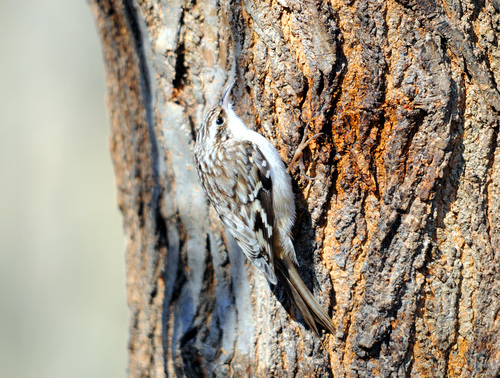
this bird is well hidden as he is colored the same as the tree he is climbing straight up, the colors are brown, black and white, and are a blended look, even though his throat, belly, and abdomen are mostly white, but his little beak and feet are beige.
this bird is low to the ground, small with short beak and brown and white in appearance
this is a bird with a white belly, brown spotted wing and a pointed beak.
small white brown and black bird with medium orange tarsus and medium beaka small bird with a cream colored belly and a mottled white and tan back.
this bird has a speckled brown, black, and white cheekpatch as well as covert and secondary, with a white side and flank, and black and white pointed bill.
this bird has wings that are brown and has a white belly
this bird has a white breast and brown and white feathers.
this bird is grey with white and has a very short beak.
this bird has wings that are grey and has a white belly
Species: Brown Creeper